Staines-upon-Thames

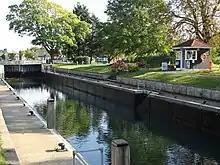
Penton Hook Lock, River Thames

The earliest locks on the upper Thames were built in the 17th century, following the establishment of the Oxford-Burcot Commission. However, efforts to improve the stretch of the river through Staines did not start until the 19th century. The pound lock at Penton Hook, a tight meander downstream of Staines, was constructed in 1815, but the weirs were not added until 1846. Bell Weir Lock, upstream of the town, opened in 1818, but was rebuilt in 1867-8 after the chamber walls had collapsed the previous year. The construction of the locks regulated the flow of the river and increased its depth to facilitate navigation, whilst maintaining an adequate head of water to power mills.